Iskhak Razzakov

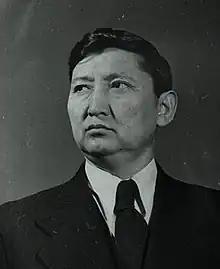

Iskhak Razzak uulu Razzakov ( – 19 March 1979) was a Kyrgyz Soviet politician who served as First Secretary of Communist Party of Kirghizia from 7 July 1950 to 9 May 1961.